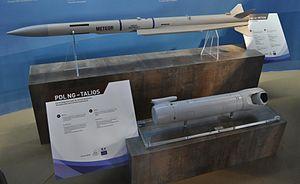
Maquettes du missile MBDA Meteor et de la nacelle de désignation Thales Talios, exposées au stand du ministère de la Défense au salon du Bourget 2015, pour présenter le standard F3R de l'avion Dassault Rafale.
Le pod Talios est une nacelle de désignation développée par Thales. Talios est un acronyme qui en anglais signifie Targeting Long-range Identification Optronic System et remplace l'appellation PDL-NG.
Le Rafale de Dassault Aviation est un avion de combat multirôle — qualifié d'« omnirôle » par son constructeur — développé pour la Marine nationale et l'Armée de l'air françaises, livré à partir du 18 mai 2001 et entré en service en 2002 dans la Marine.